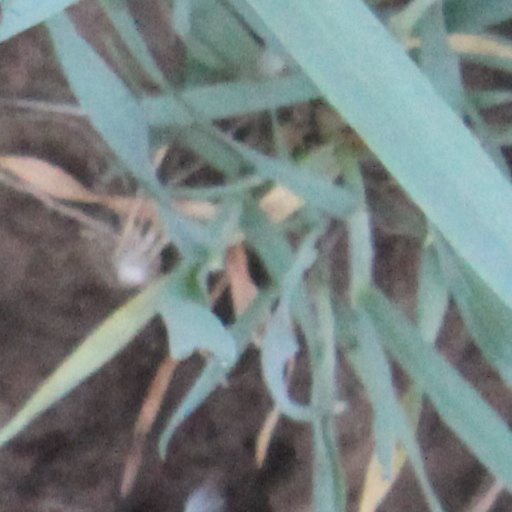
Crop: wheat